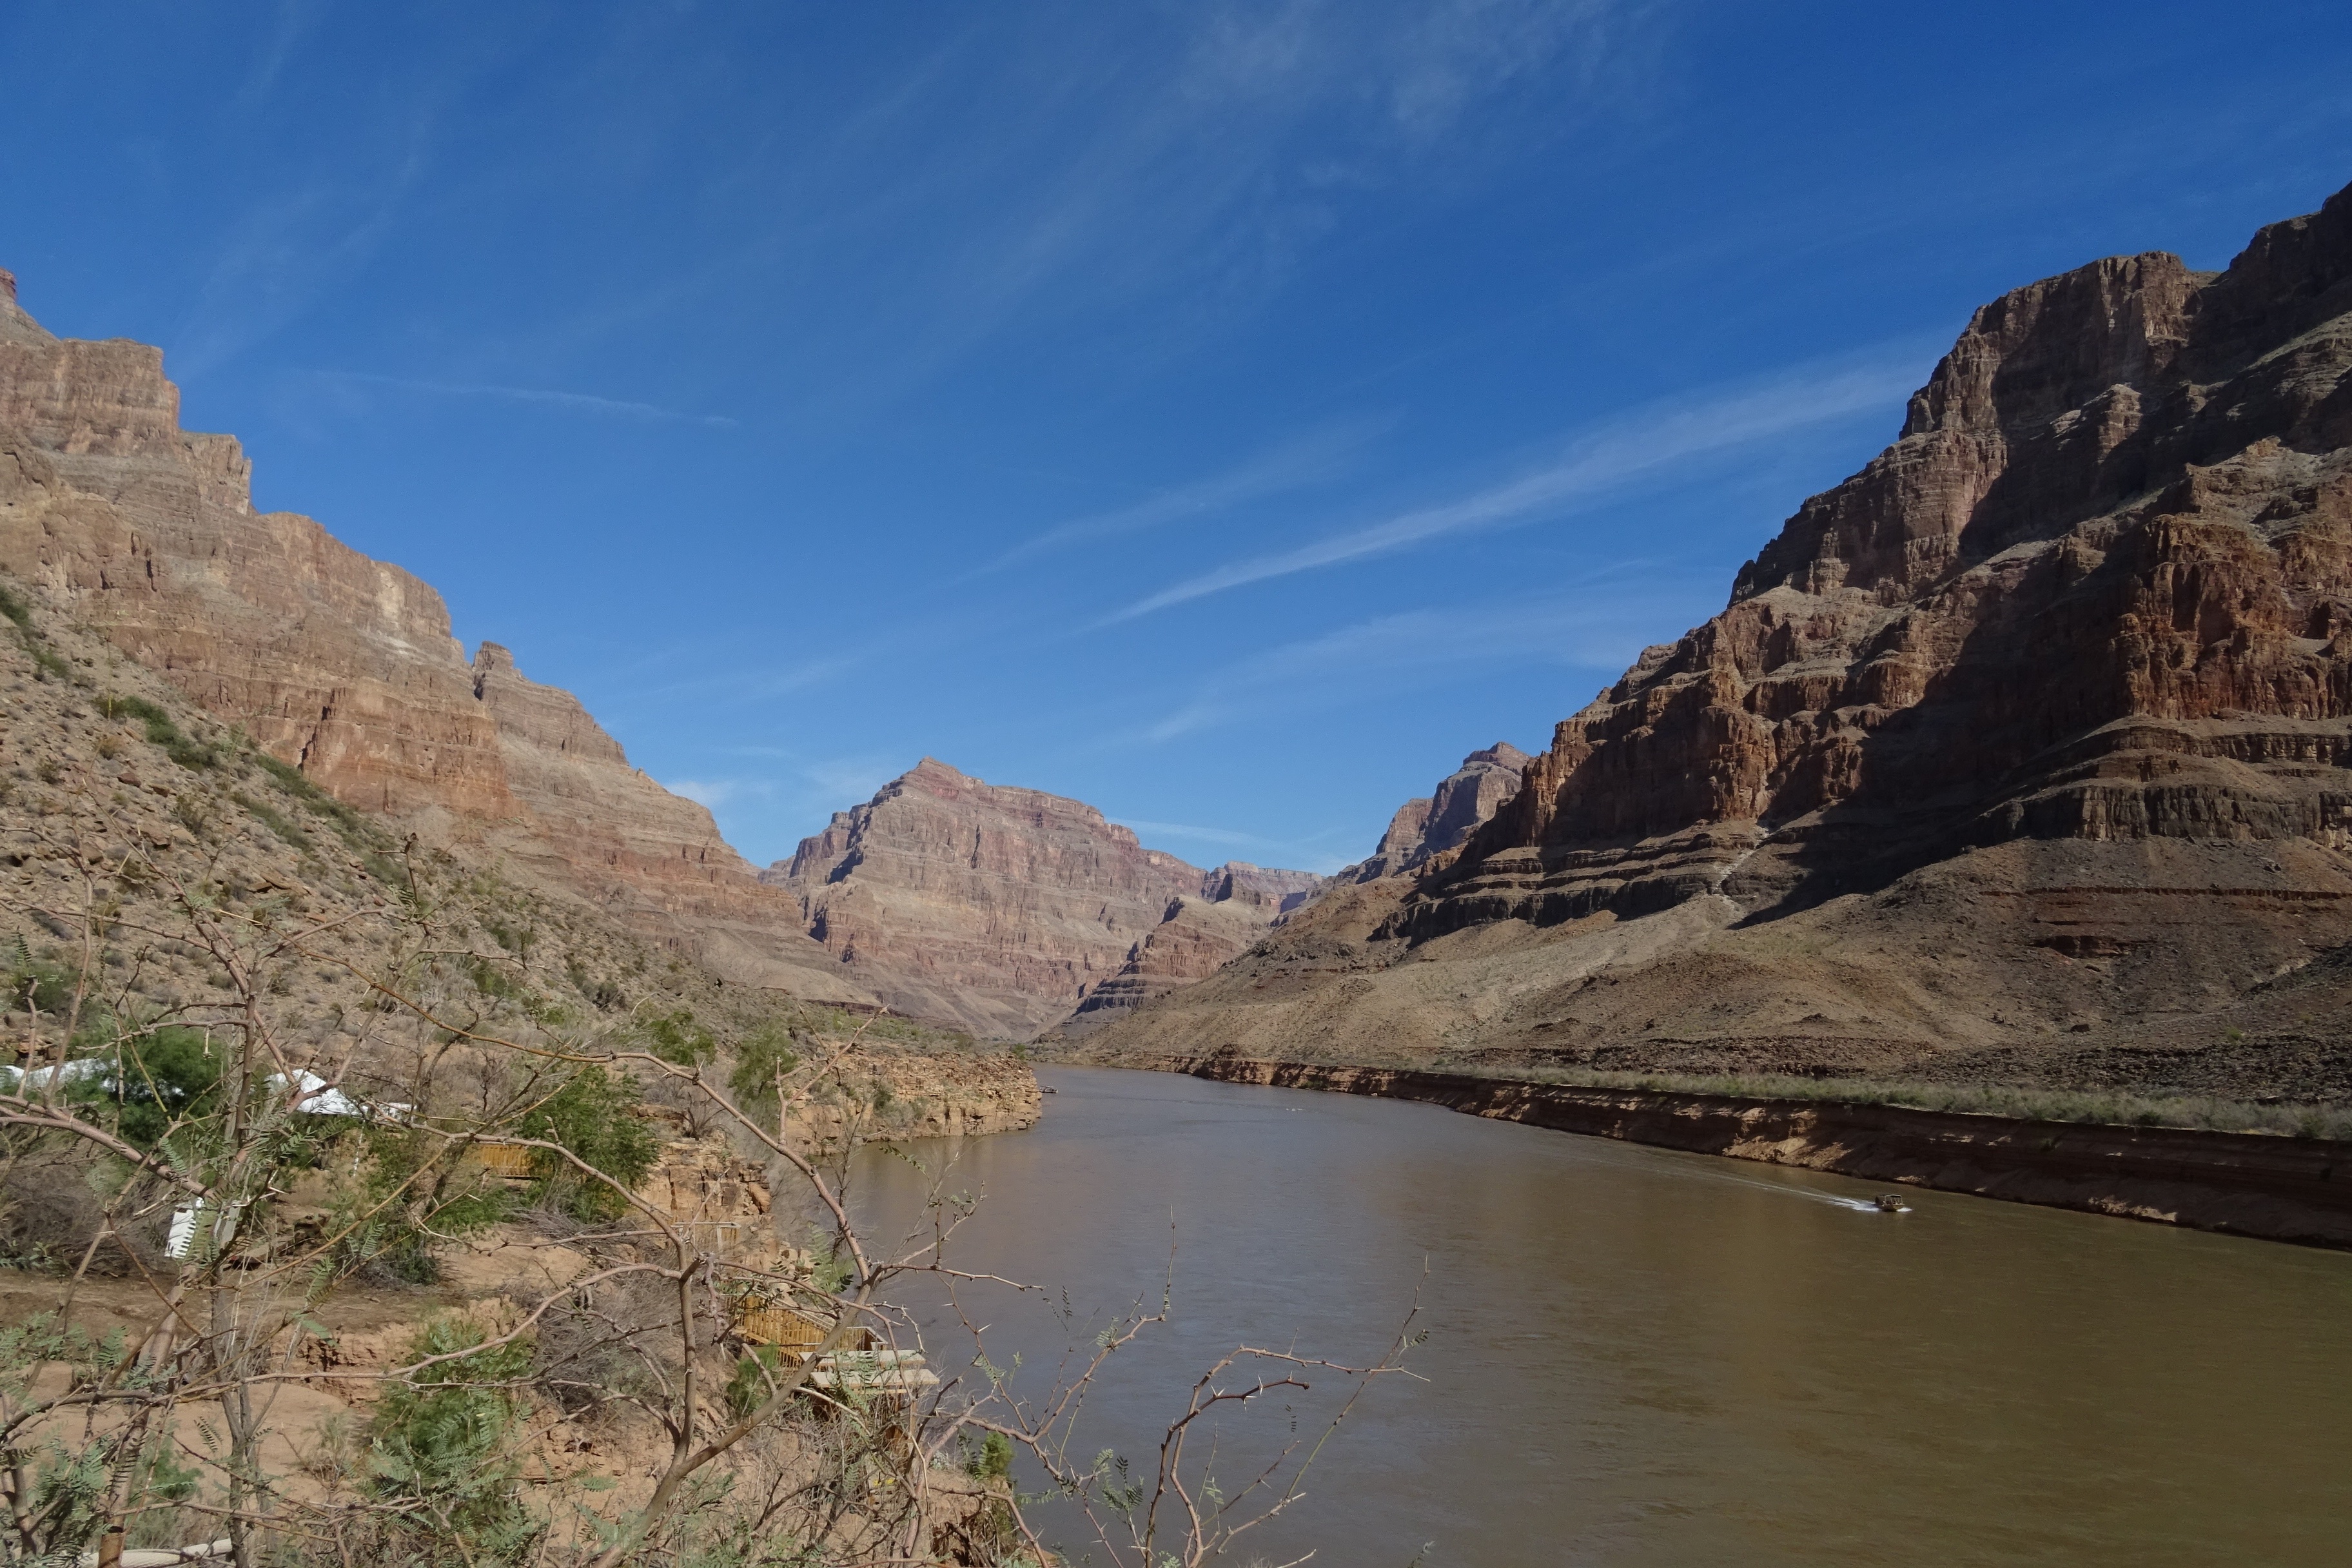
landscape, sea, rock, mountain, lake, view, river, valley, mountain range, cliff, scenic, usa, america, landmark, canyon, grand canyon, tourism, terrain, arizona, geology, colorado, wadi, landform, geographical feature, mountainous landforms